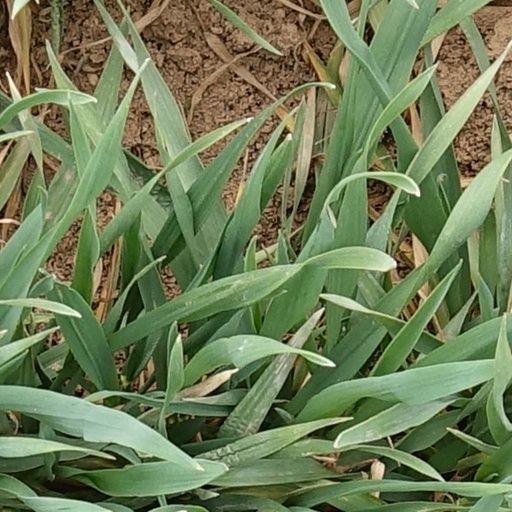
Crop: wheat